The Nunda, Eater of People

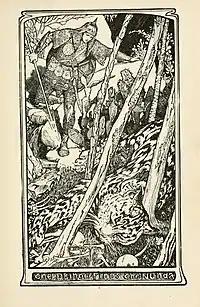
Illustration from Andrew Lang's Fairy Books

The Nunda, Eater of People is an abridged version of a Swahili fairy tale titled "", collected by Edward Steere (1828–1882) in "Swahili Tales, as told by natives of Zanzibar" (1870). Andrew Lang included it in "The Violet Fairy Book" (1901).